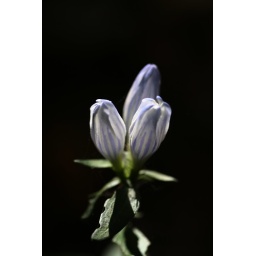
GOD writes the gospel not in the Bible alone, but on trees and flowers and clouds and stars. &lt;b&gt;-Martin Luther&lt;/b&gt;